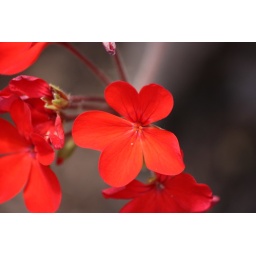
red flower in detail